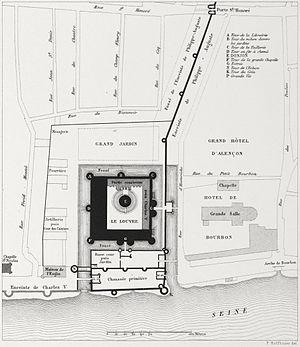
La rue de Marengo est une voie du 1ᵉʳ arrondissement de Paris, en France.
La rue d'Autriche est une rue aujourd'hui partiellement disparue du 1ᵉʳ arrondissement de Paris devenue, en partie rue de l'Oratoire.
Le château du Louvre était un château fort construit par le roi Philippe-Auguste pour renforcer lʼenceinte quʼil avait construite autour de Paris pour protéger la ville. Il a été démoli par étapes pour laisser la place au palais du Louvre.